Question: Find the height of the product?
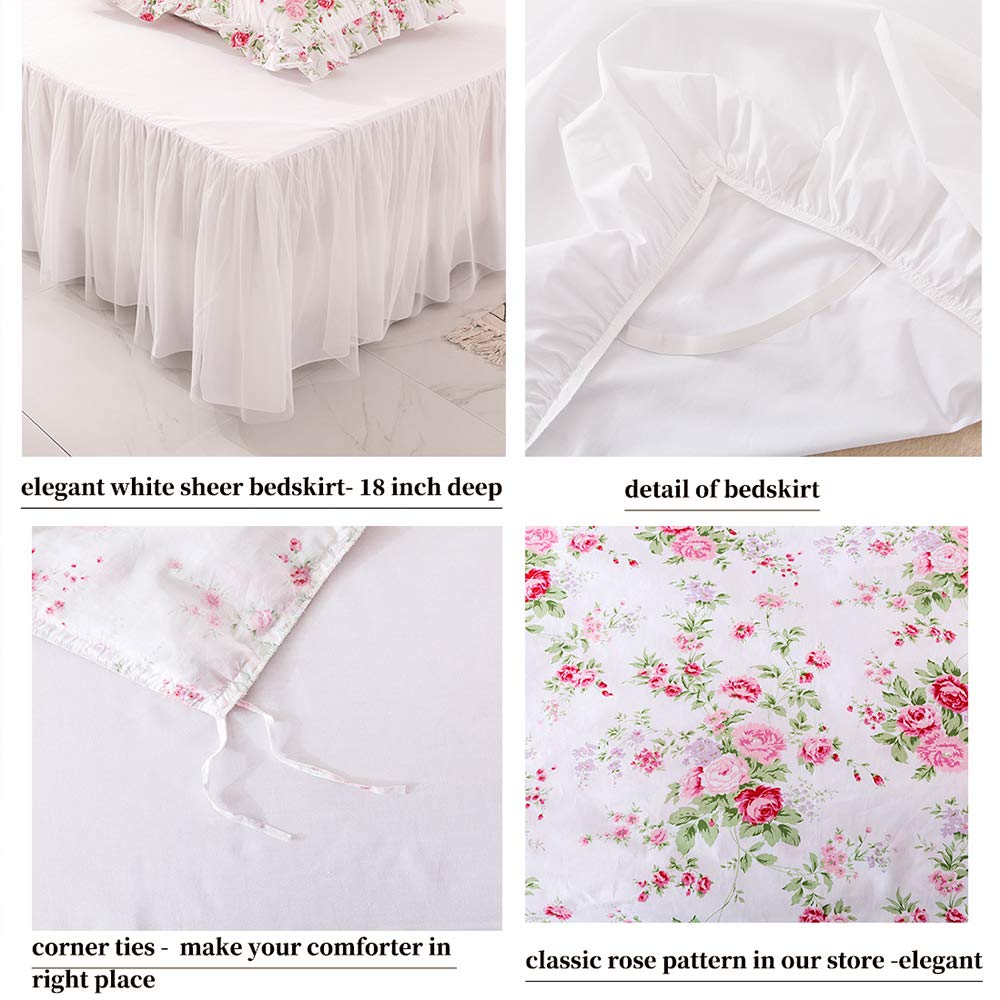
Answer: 18.0 inch